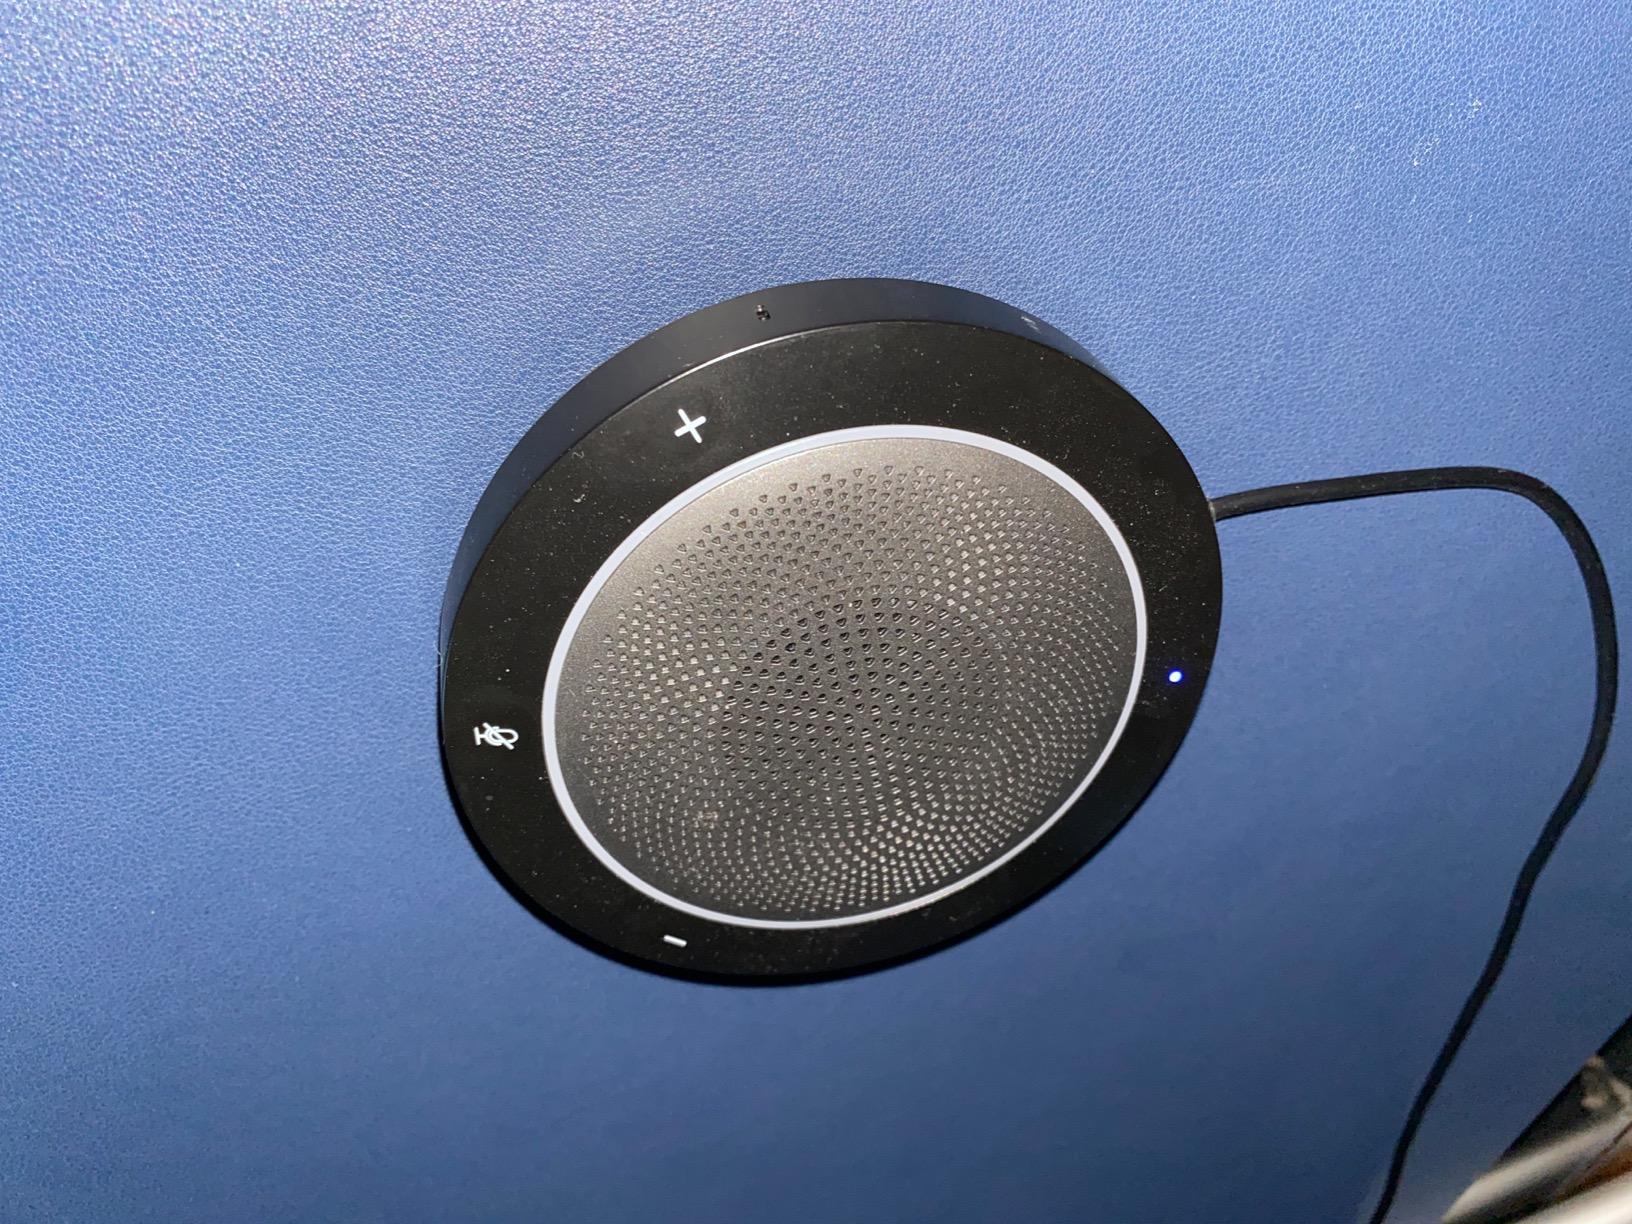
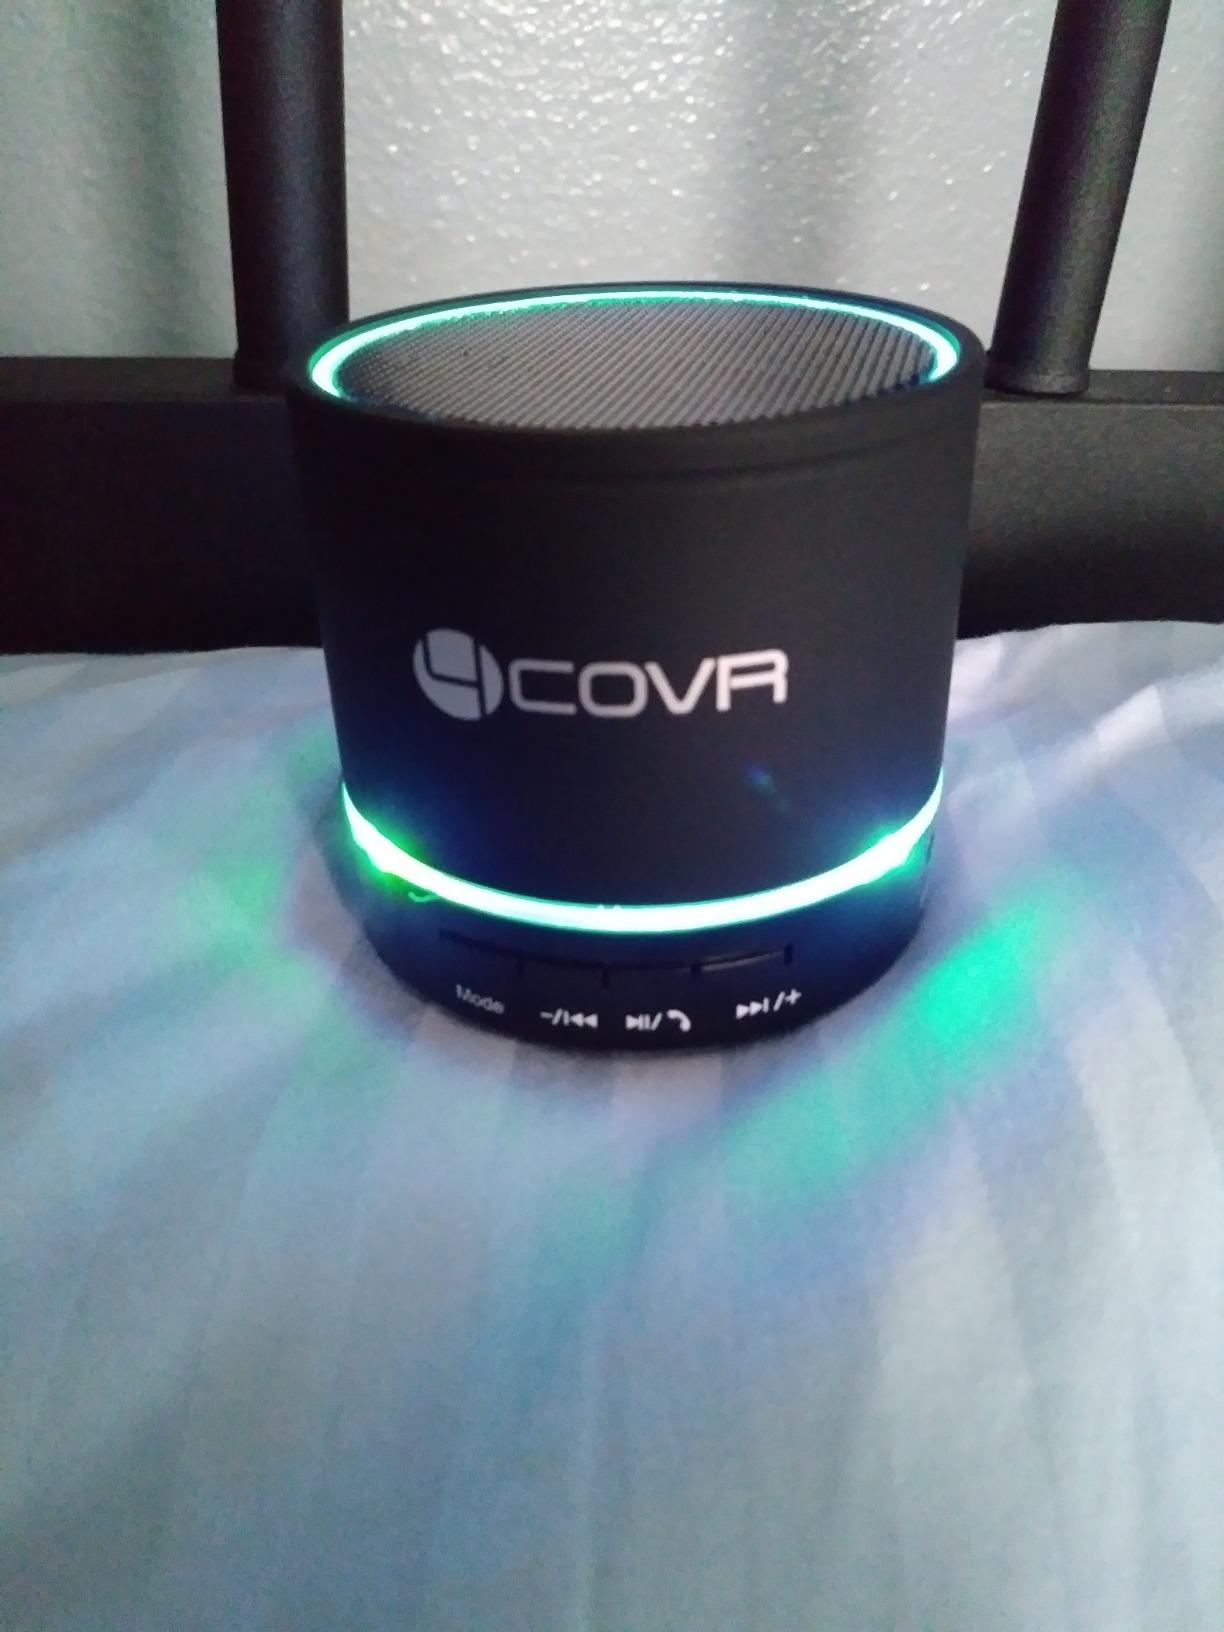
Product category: microphone
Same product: no